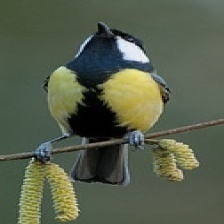
Species: PARUS MAJOR
Scientific name: PARUS MAJOR
ImageNet parent category: chickadee